Jüri Pihl

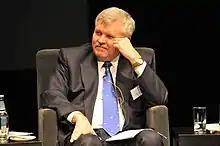
Jüri Pihl in 2008.

Jüri Pihl (17 March 1954 – 3 February 2019) was an Estonian politician, a member of the Social Democratic Party.